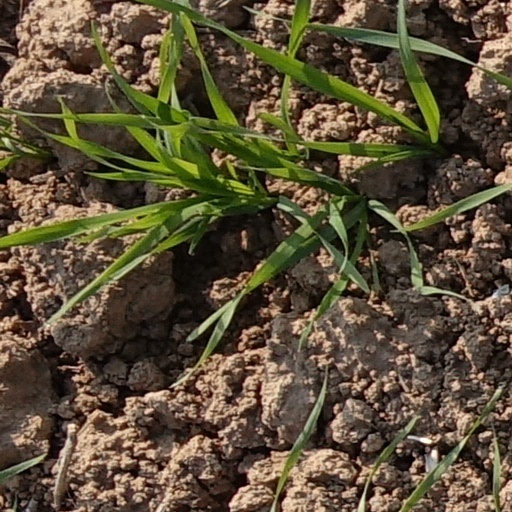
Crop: wheat